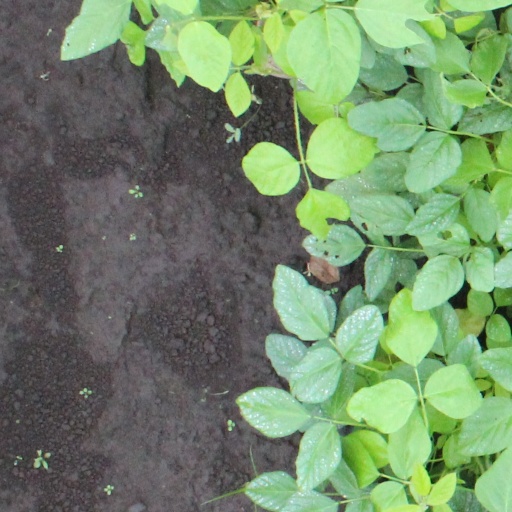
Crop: soybean